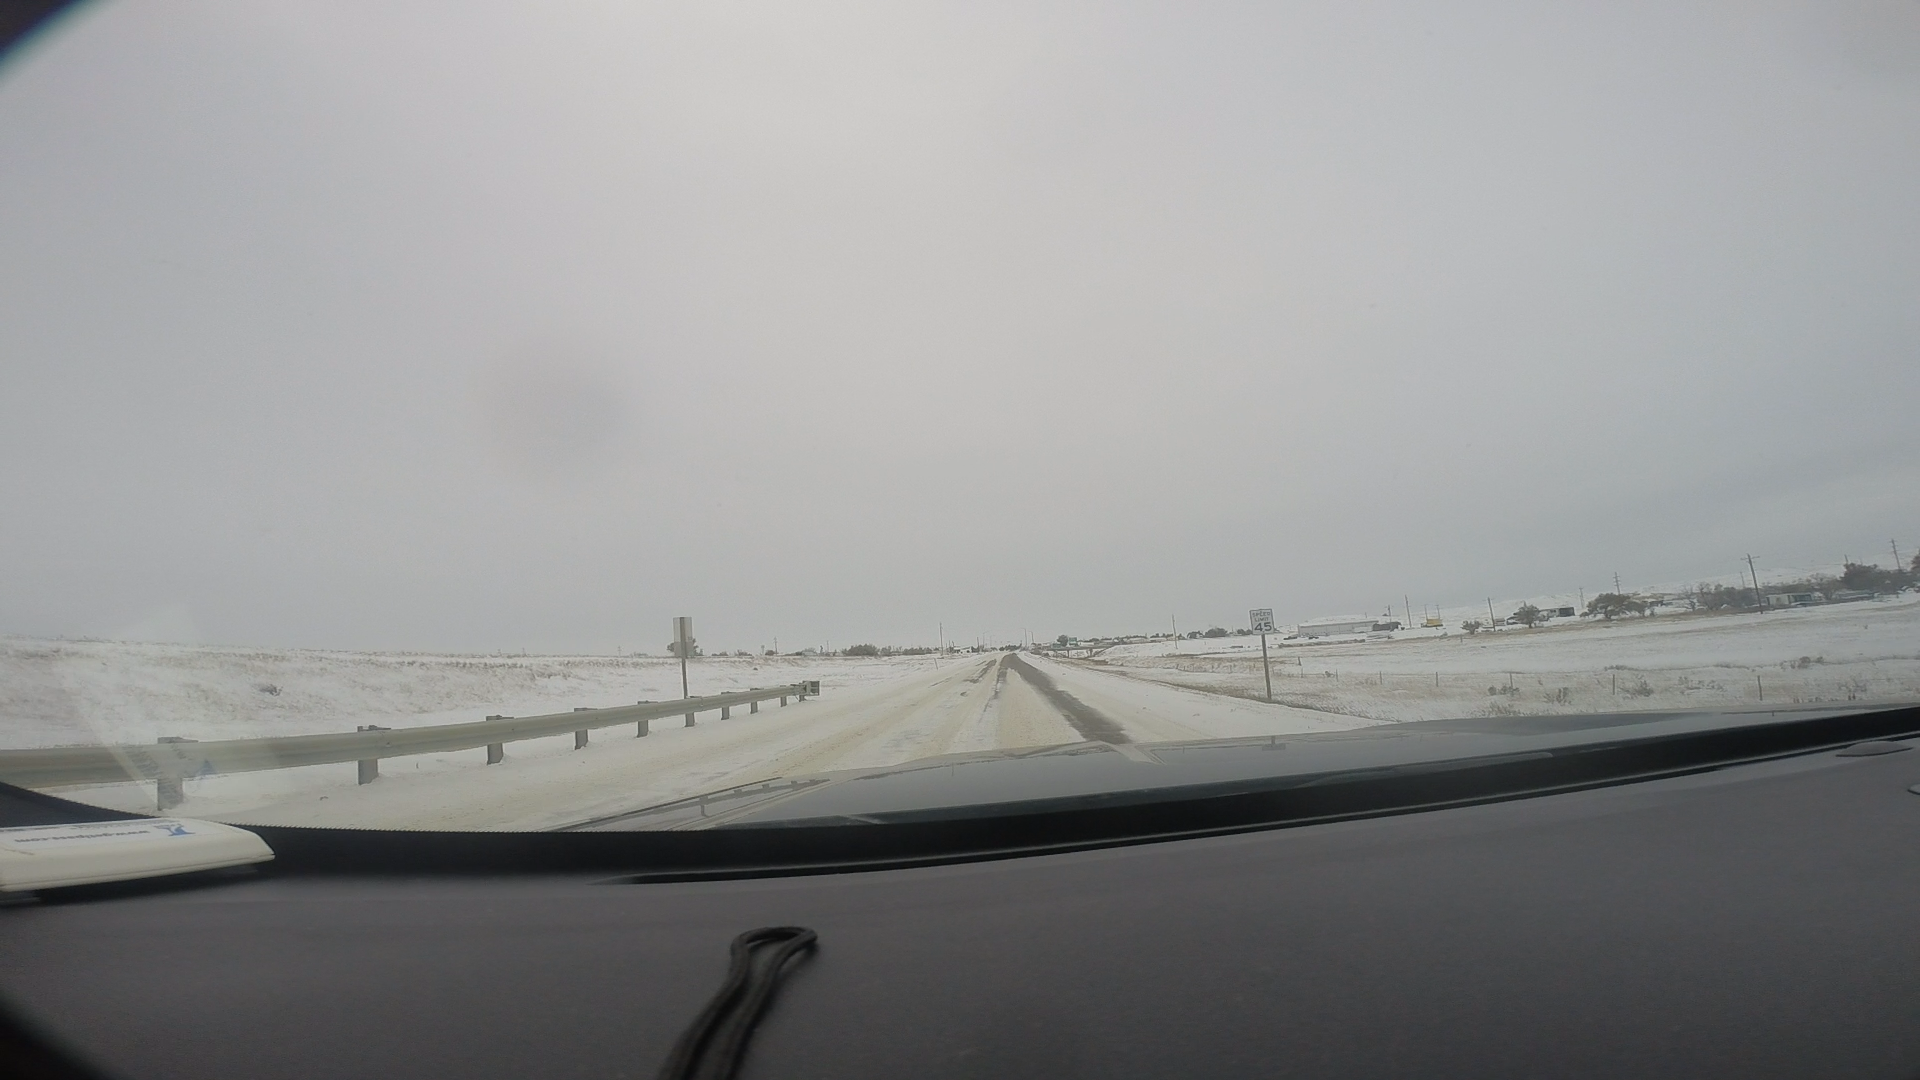
Speed limit sign label: mph45